436th Tactical Fighter Training Squadron

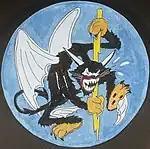
World War II Squadron Emblem

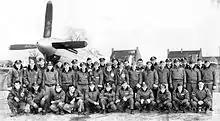
Squadron photo – Early 1945

The 436th Tactical Fighter Training Squadron is an inactive United States Air Force unit. Its last was assigned to the 479th Fighter Group, stationed at Holloman AFB, New Mexico. It was inactivated on 2 August 1991.